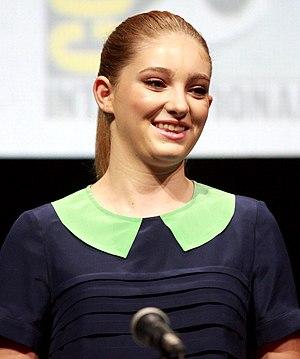
Hunger Games : La Révolte, partie 1 est un film américain de science-fiction dystopique réalisé par Francis Lawrence, sorti en 2014. Cette adaptation du roman éponyme de Suzanne Collins, le troisième et dernier de la série, est divisée en deux parties à l'écran, dont la deuxième est sortie en novembre 2015.
Willow Shields, née le 1ᵉʳ juin 2000 à Albuquerque, au Nouveau-Mexique, est une actrice américaine.
Dancing with the Stars est une émission de télé-réalité centrée sur la danse et diffusée depuis 2005 sur ABC aux États-Unis et sur CTV ou CTV Two au Canada. L'émission est adaptée d'un format britannique, Strictly Come Dancing.